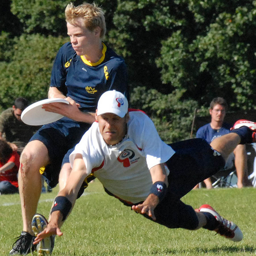
an image of a group of people that are on the ground
Guys out in a park playing with a frisbee.
Two males are seen on the field playing with a frisbee
A man falls trying to catch a frisbee, while another catches it instead.
Men playing competitive frisbee in the park